Burmilla

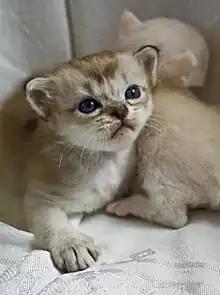
Burmilla kittens

Since the Burmilla inherits its colour ranges from two breeds, there is also the possibility of the entire Burmese spectrum of colours; black (incl. brown or sepia black), blue, chocolate, lilac and all the O gene range, both in Burmese Expression or BCR (sepia coloured), and in Full Expression or FEx (solid/self coloured). The inheritance of the silver-gene also means that expression of colour can be variable; silver can darken and cool colour. However, since the Burmilla has a shaded coat pattern, it can be difficult to identify the various subtle shades of Burmese colouring that are recessive to the Persian colouring.